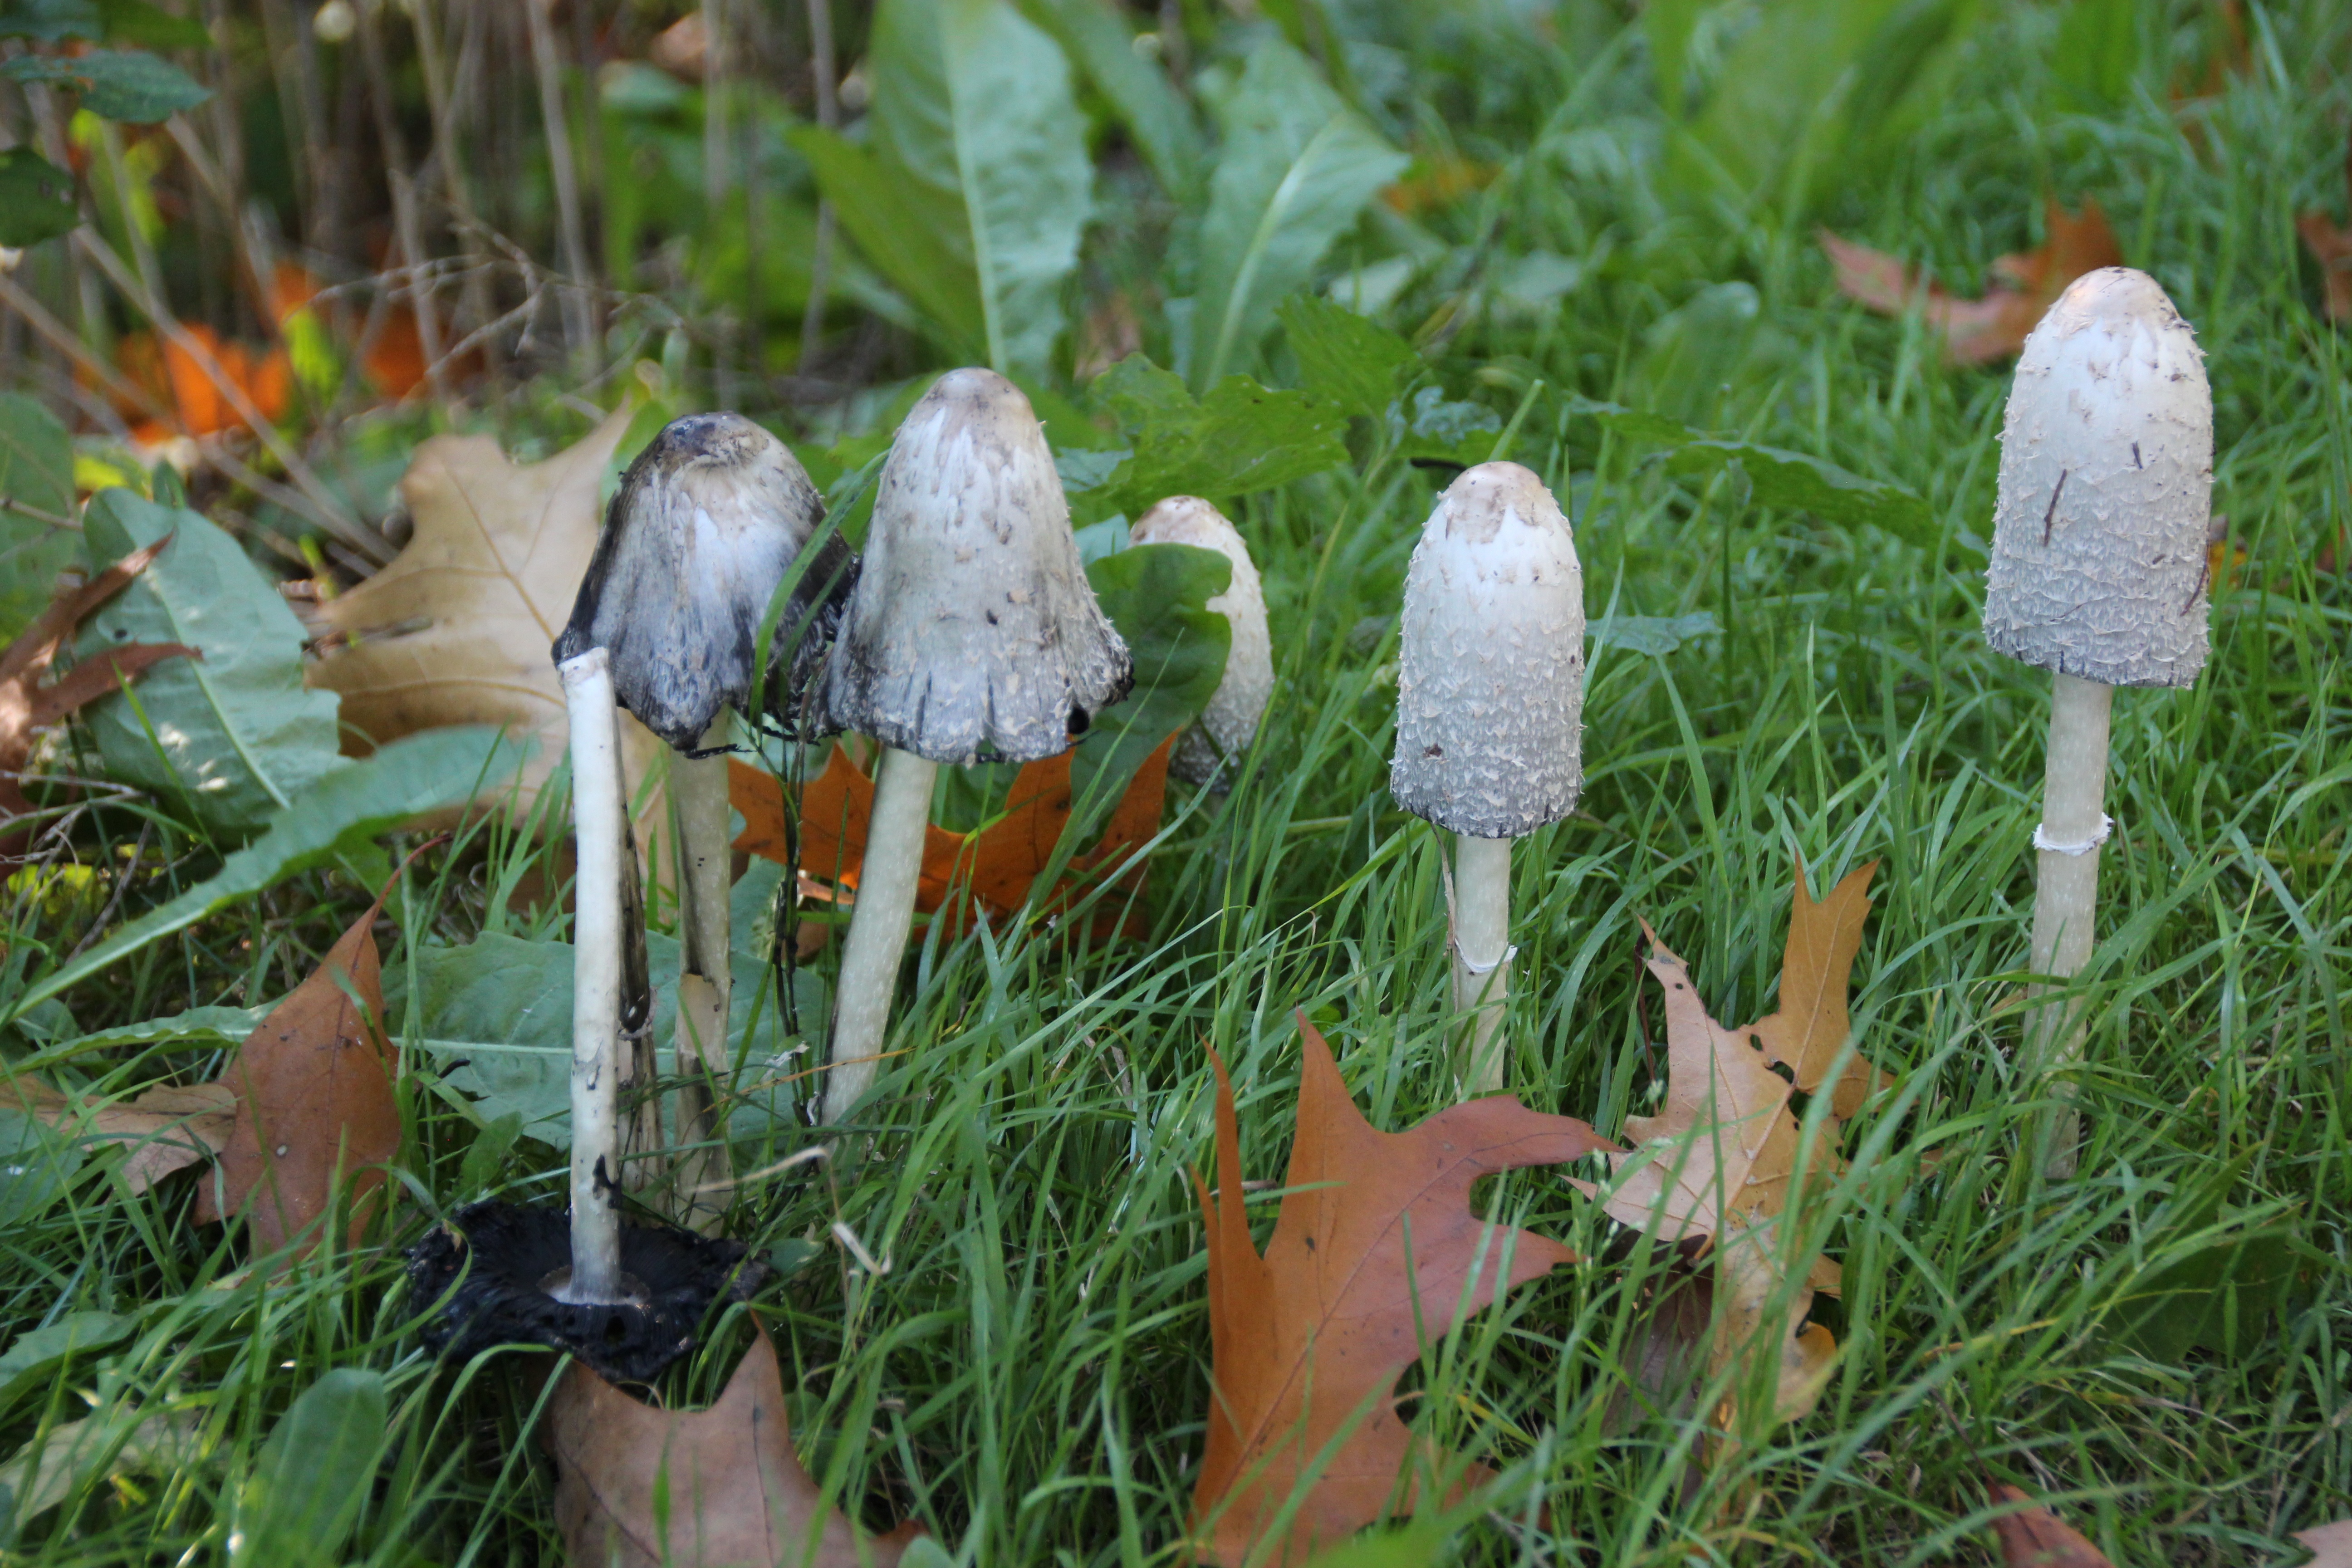
nature, forest, grass, plant, lawn, flower, autumn, botany, garden, flora, wildflower, fungus, mushrooms, woodland, coprinus, flowering plant, grass family, land plant